Graham Lee (jockey)

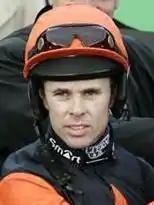
Graham Lee after winning a novice chase on Aces Four in 2006

Graham Lee (born 16 December 1975 in Galway, Ireland) is an Irish jockey. Based in England, he won the 2004 Grand National on Amberleigh House. In 2012 he switched to riding on the flat and won the Ascot Gold Cup on Trip To Paris in 2015.